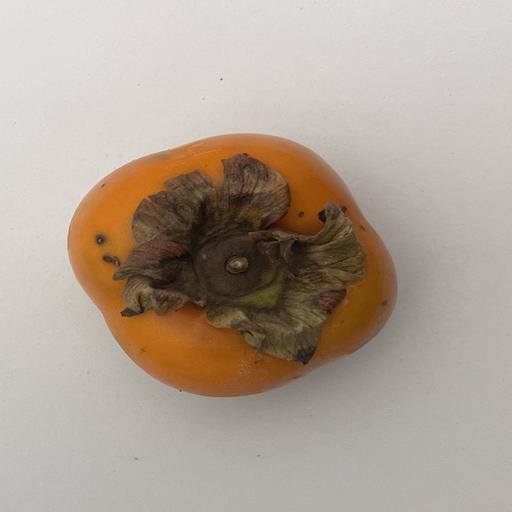
Crop type: Persimmon